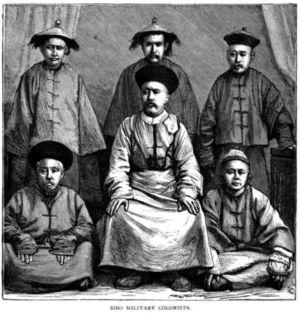
Les xibe sont l'une des 56 minorités ethniques vivant en Chine au côté des Mandchous et des Coréens vers Jilin, ainsi que des Ouïghours, des Kazakhs et de divers tribus mongoles dans le Xinjiang. Dans les deux cas, il y a également une forte présence des Han.